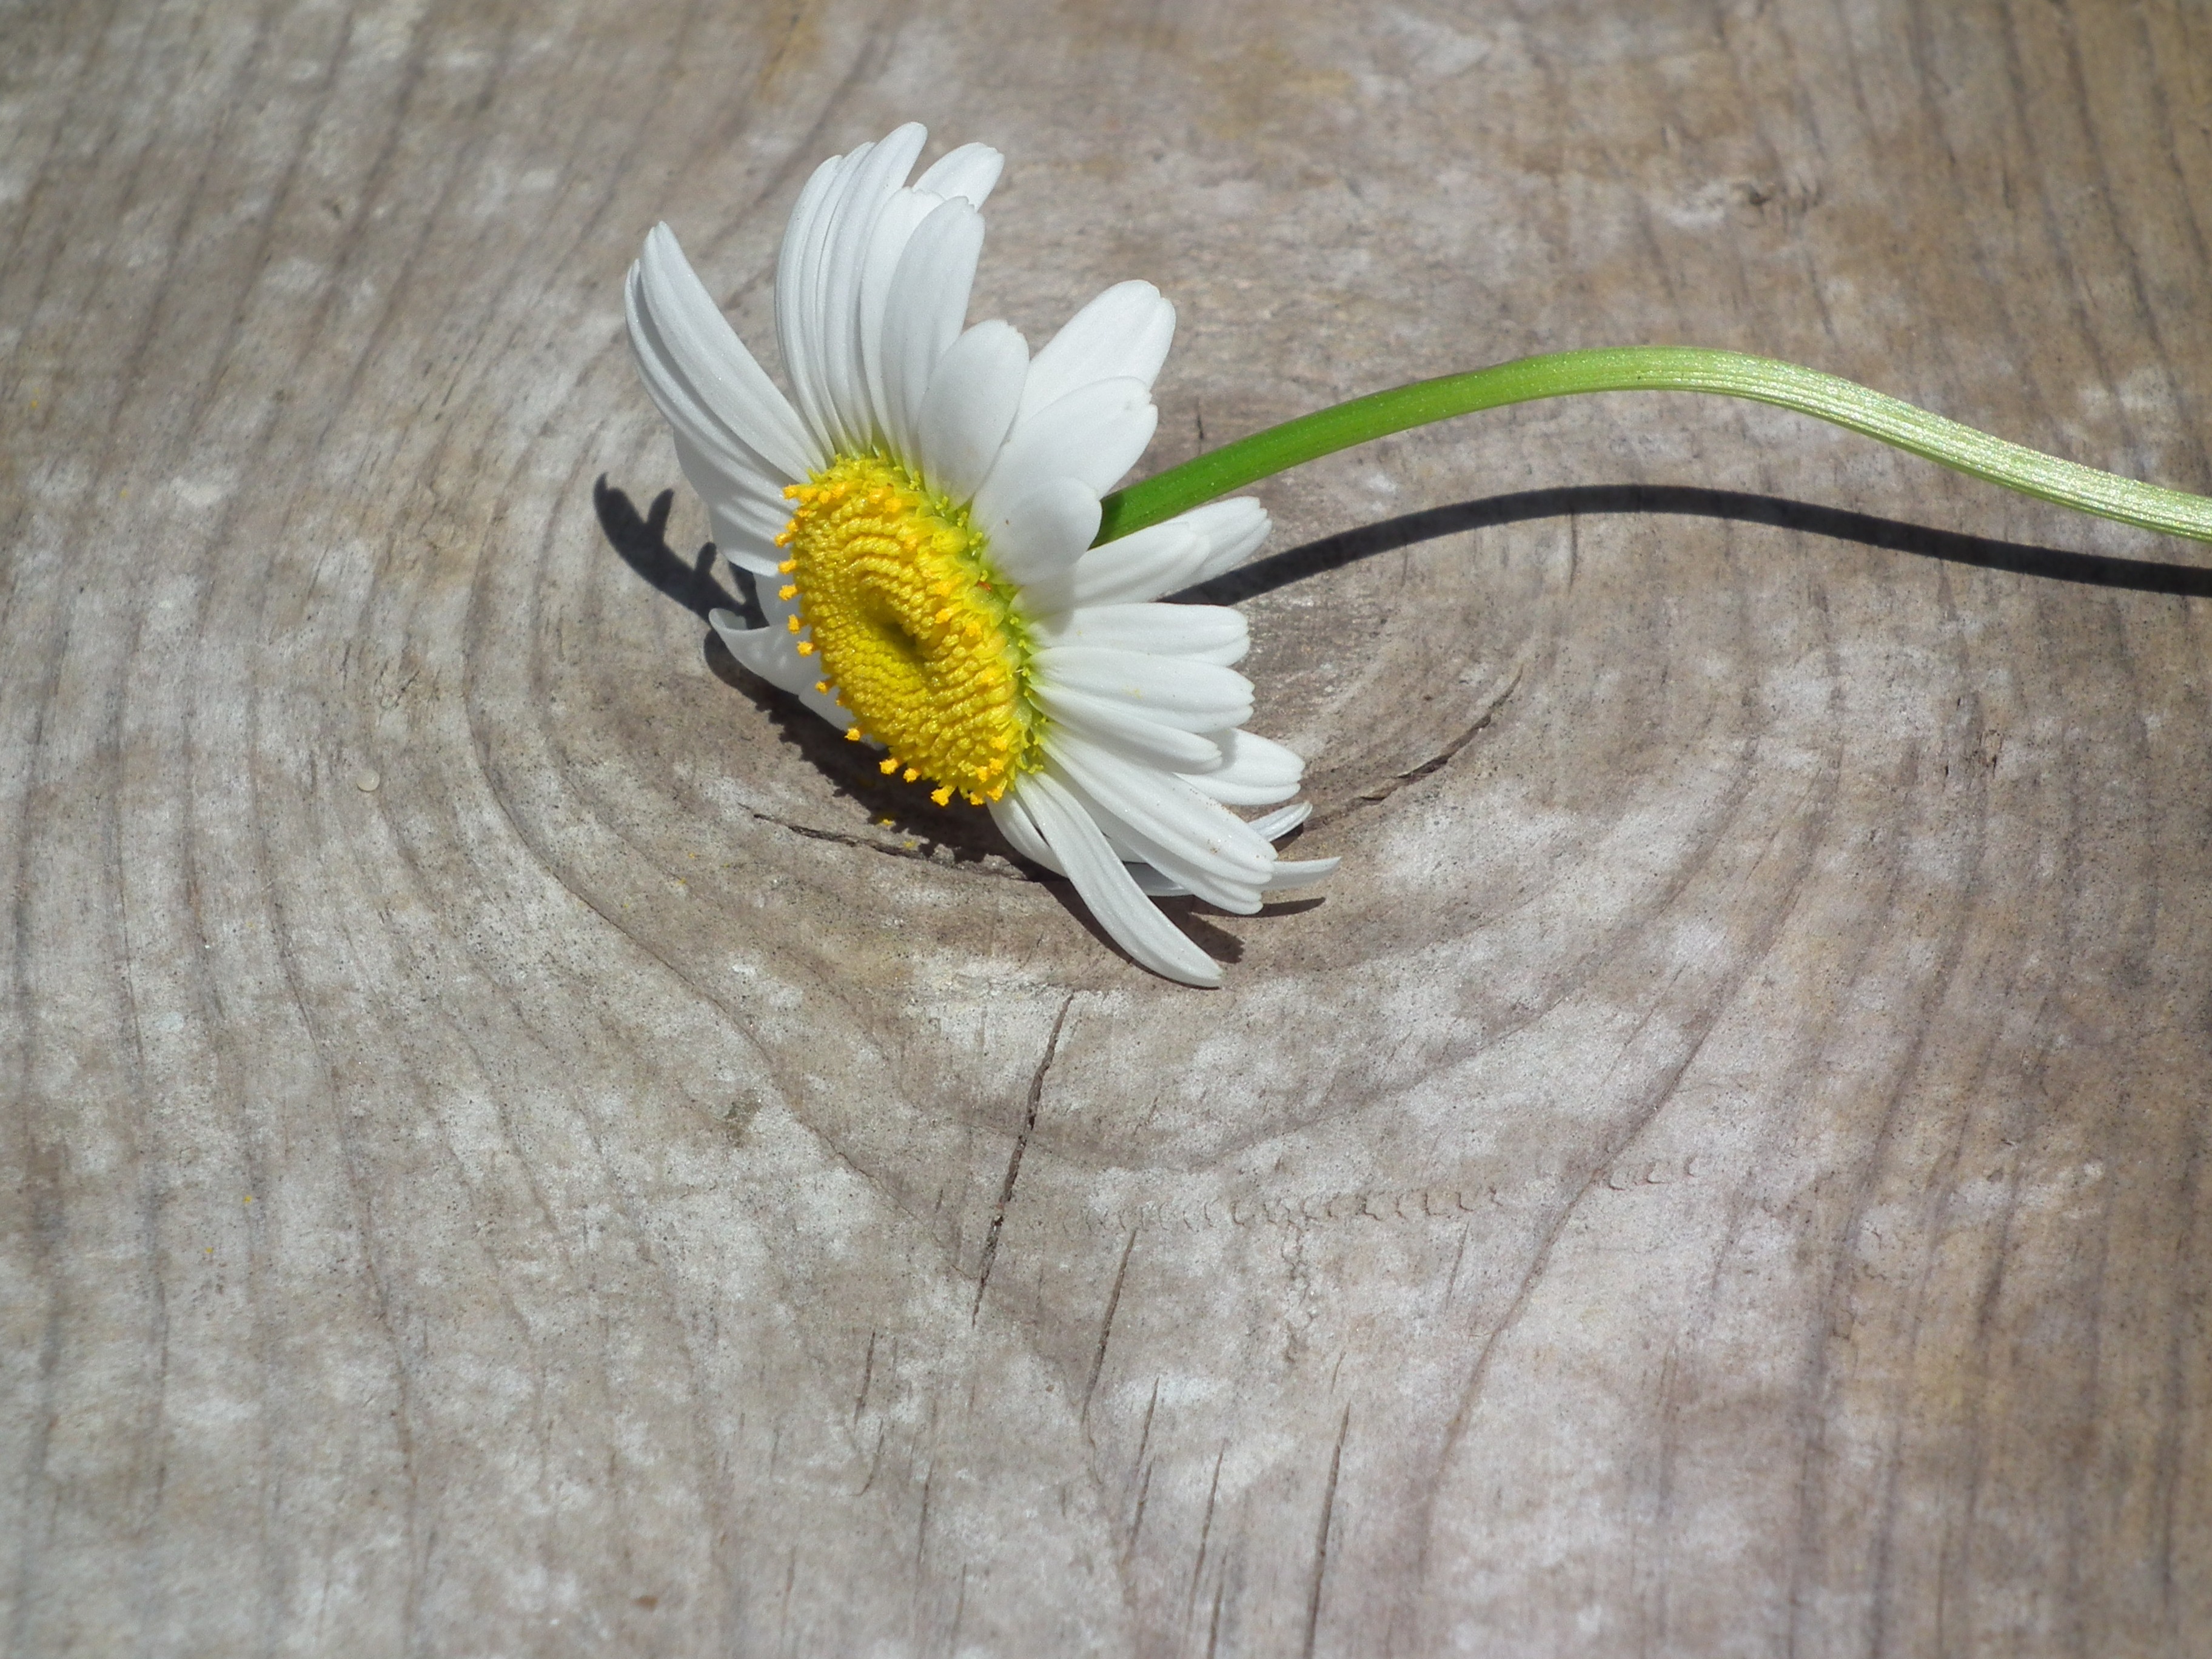
wing, board, wood, white, leaf, flower, petal, bloom, summer, daisy, green, insect, brown, moth, yellow, closeup, invertebrate, flowers, close up, sheet, day, chamomile, macro photography, white flowers, daisy family, moths and butterflies